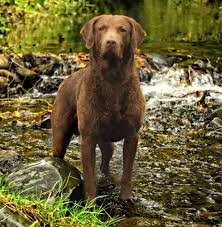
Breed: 215-n000075-Chesapeake_Bay_retriever